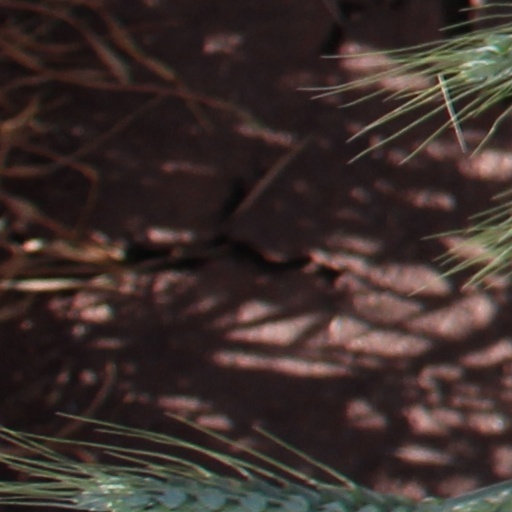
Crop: wheat